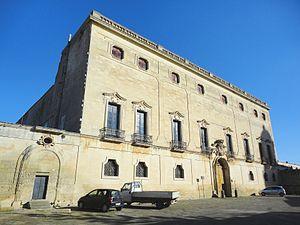
Dans le Salento se trouvent de nombreux châteaux et palais fortifiés construits au cours des diverse périodes historiques par les familles colonisatrices, parfois en modifiant ceux qui étaient pré-existants.